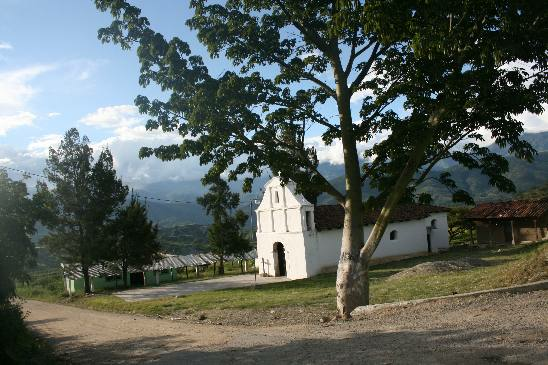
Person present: No